Marine City Water Works

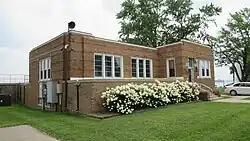

The Marine City Water Works is a public works building located at 229 South Main Street in Marine City, Michigan. It was listed on the National Register of Historic Places in 2011.